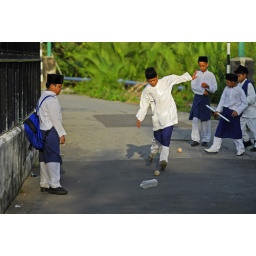
Brunei Darussalam, Bandar Seri Begawan, schoolboys in local uniform playing soccer with bottle and ball on roadside